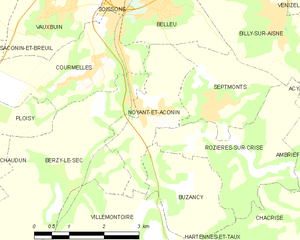
Carte des communes françaises: Noyant-et-Aconin